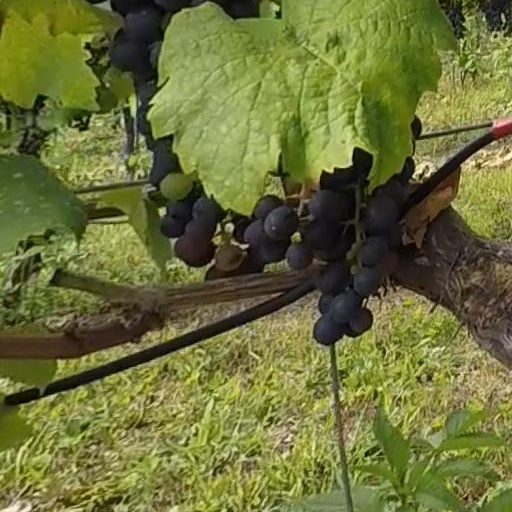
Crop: grape